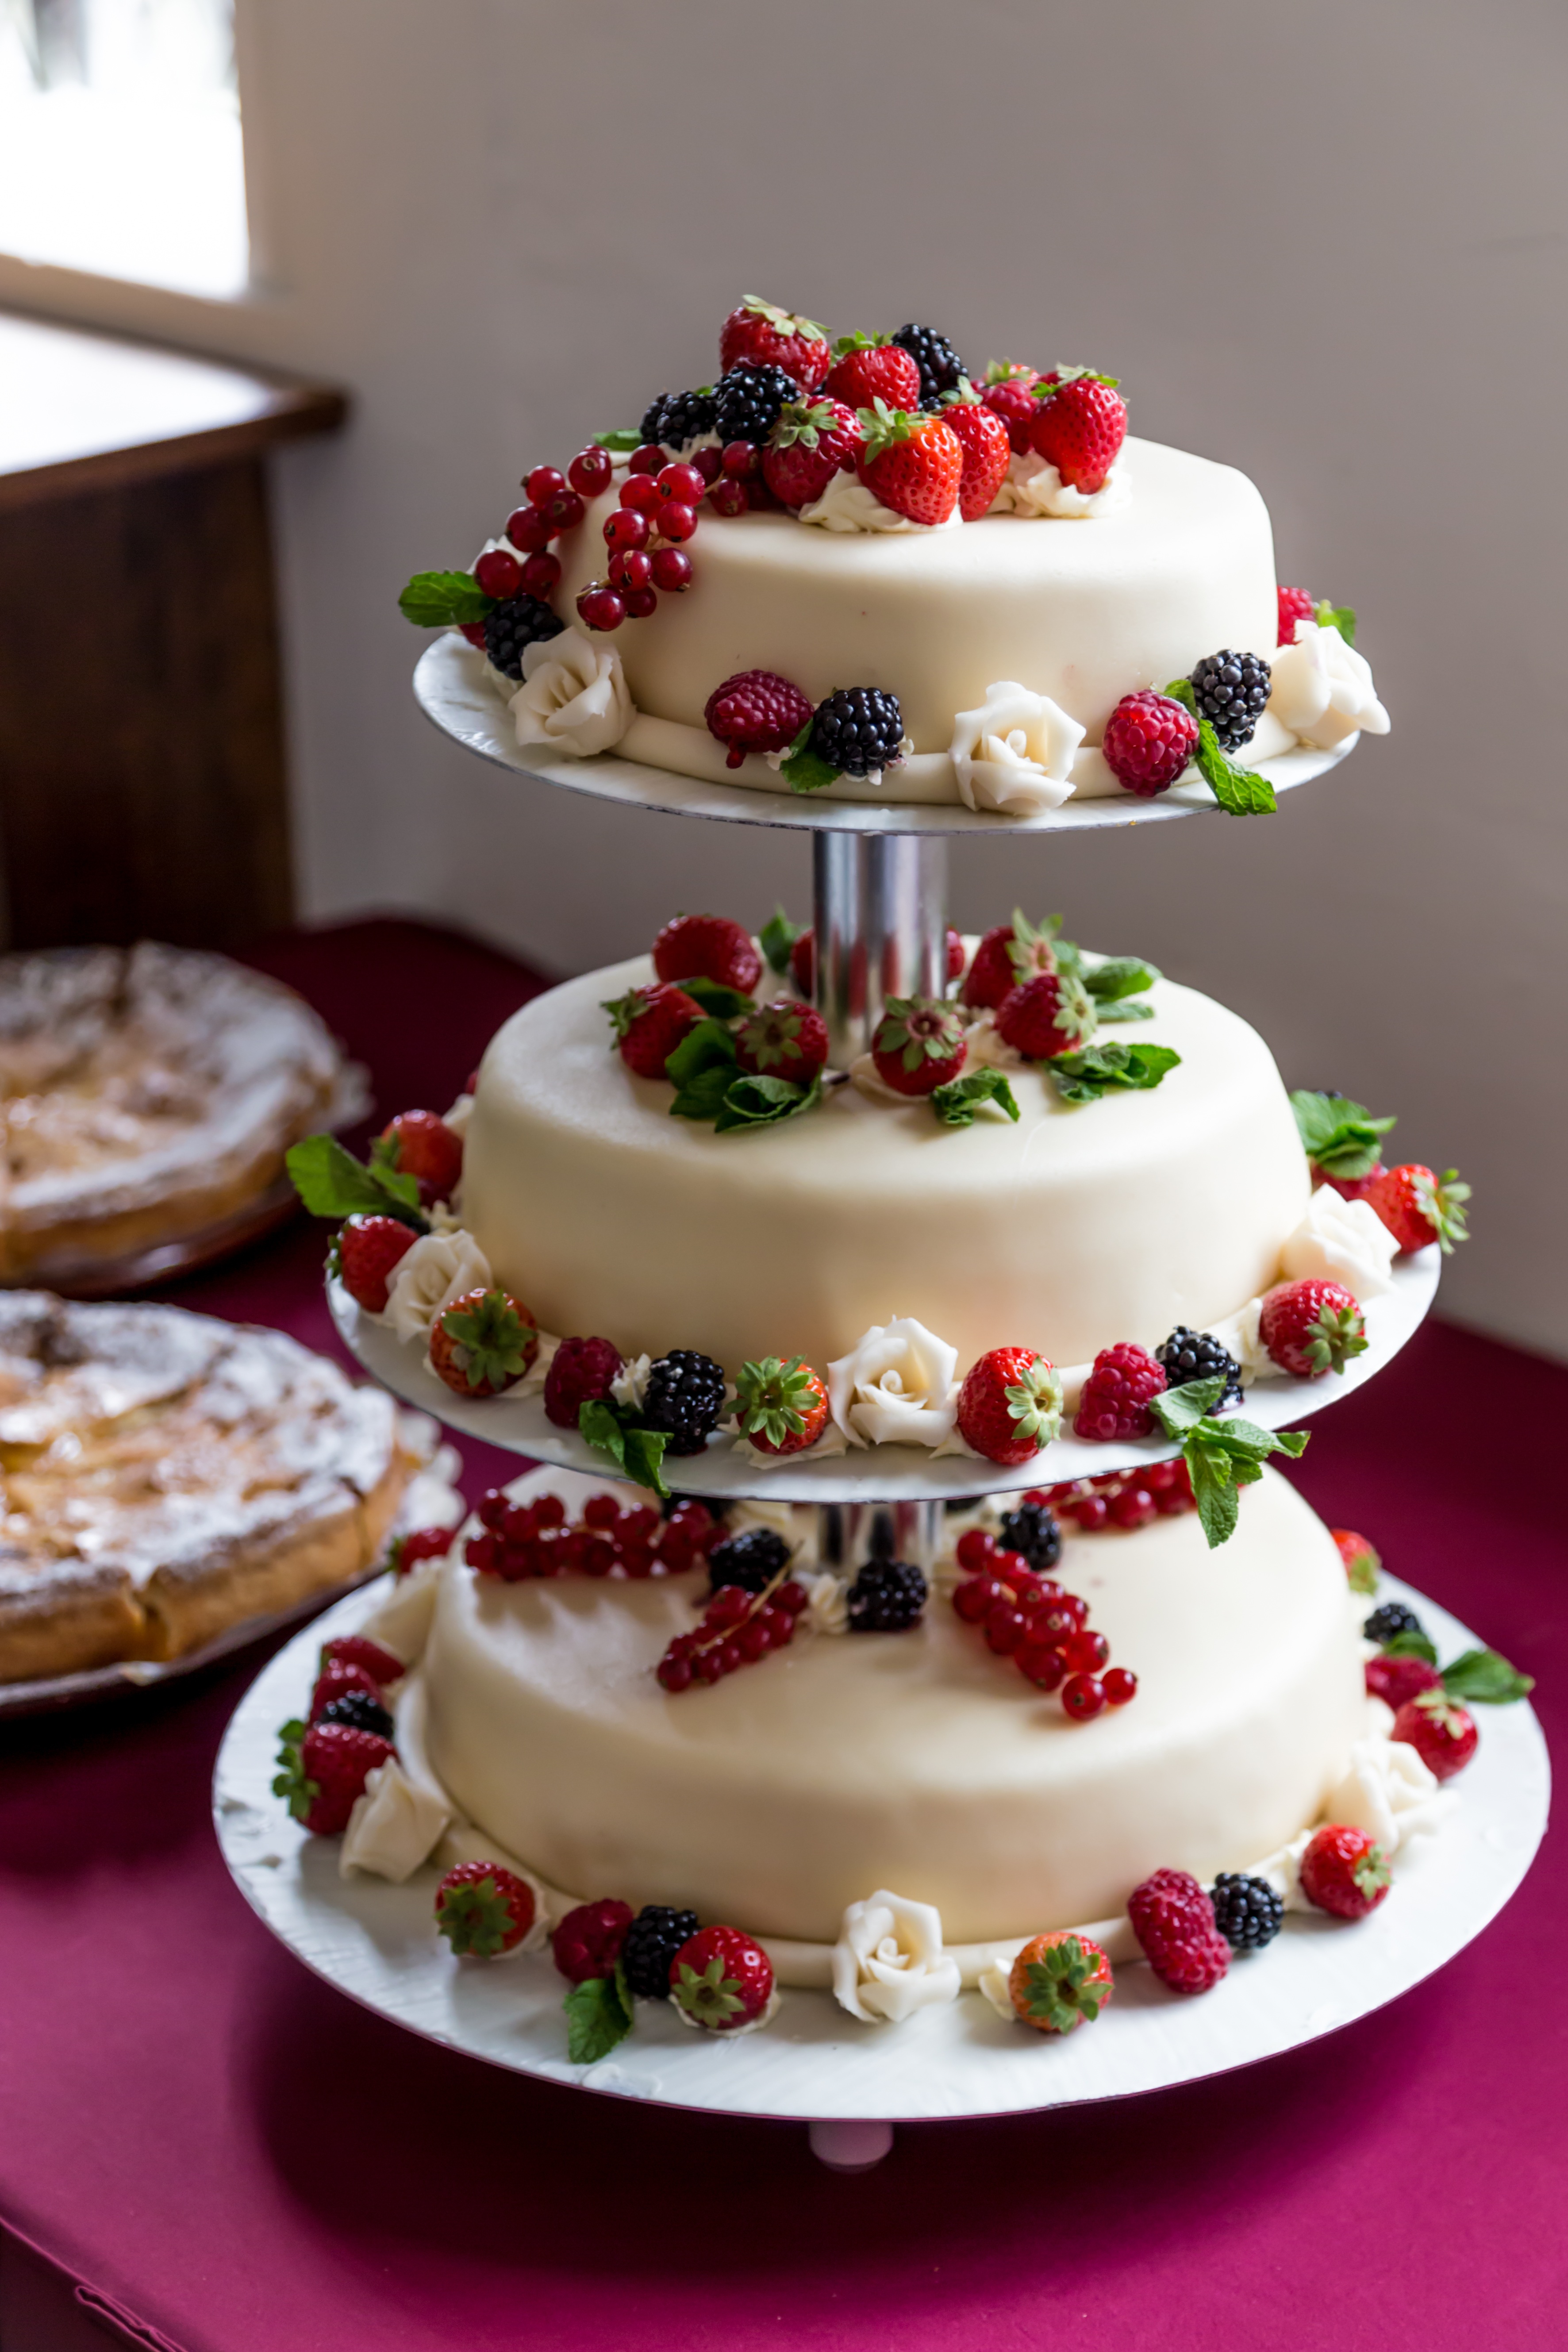
flower, summer, food, produce, dessert, wedding, cuisine, delicious, cake, ornament, icing, baked goods, marzipan, wedding cake, torte, buttercream, cake decorating, cream cake, cream pie